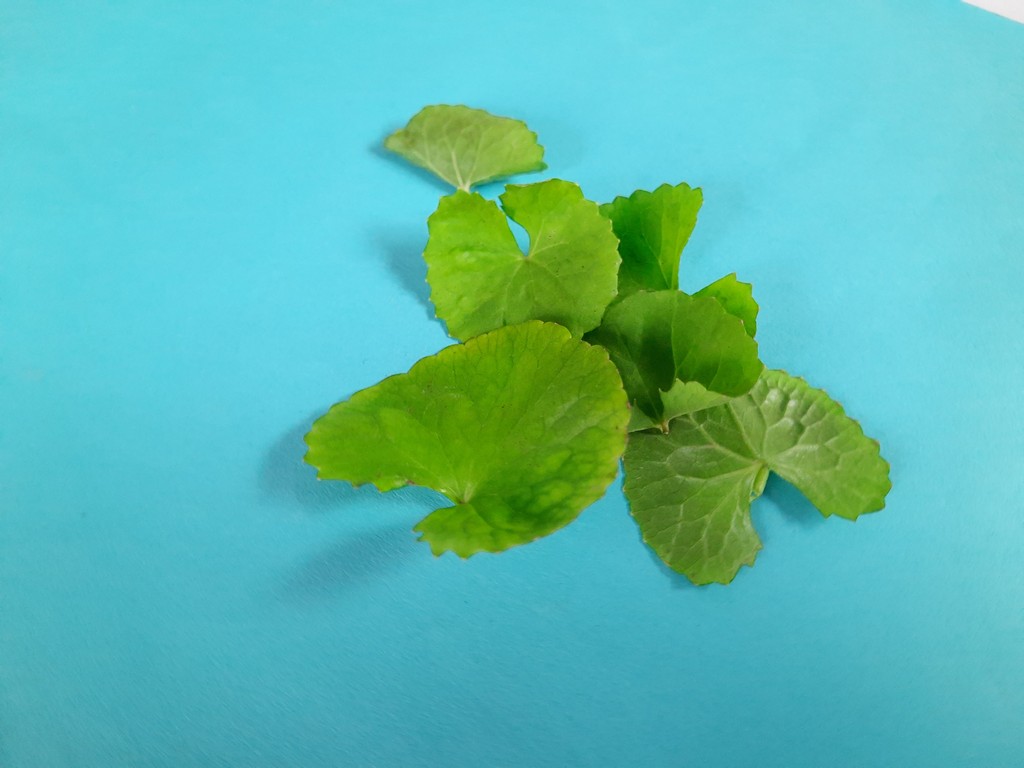
Label: Healthy